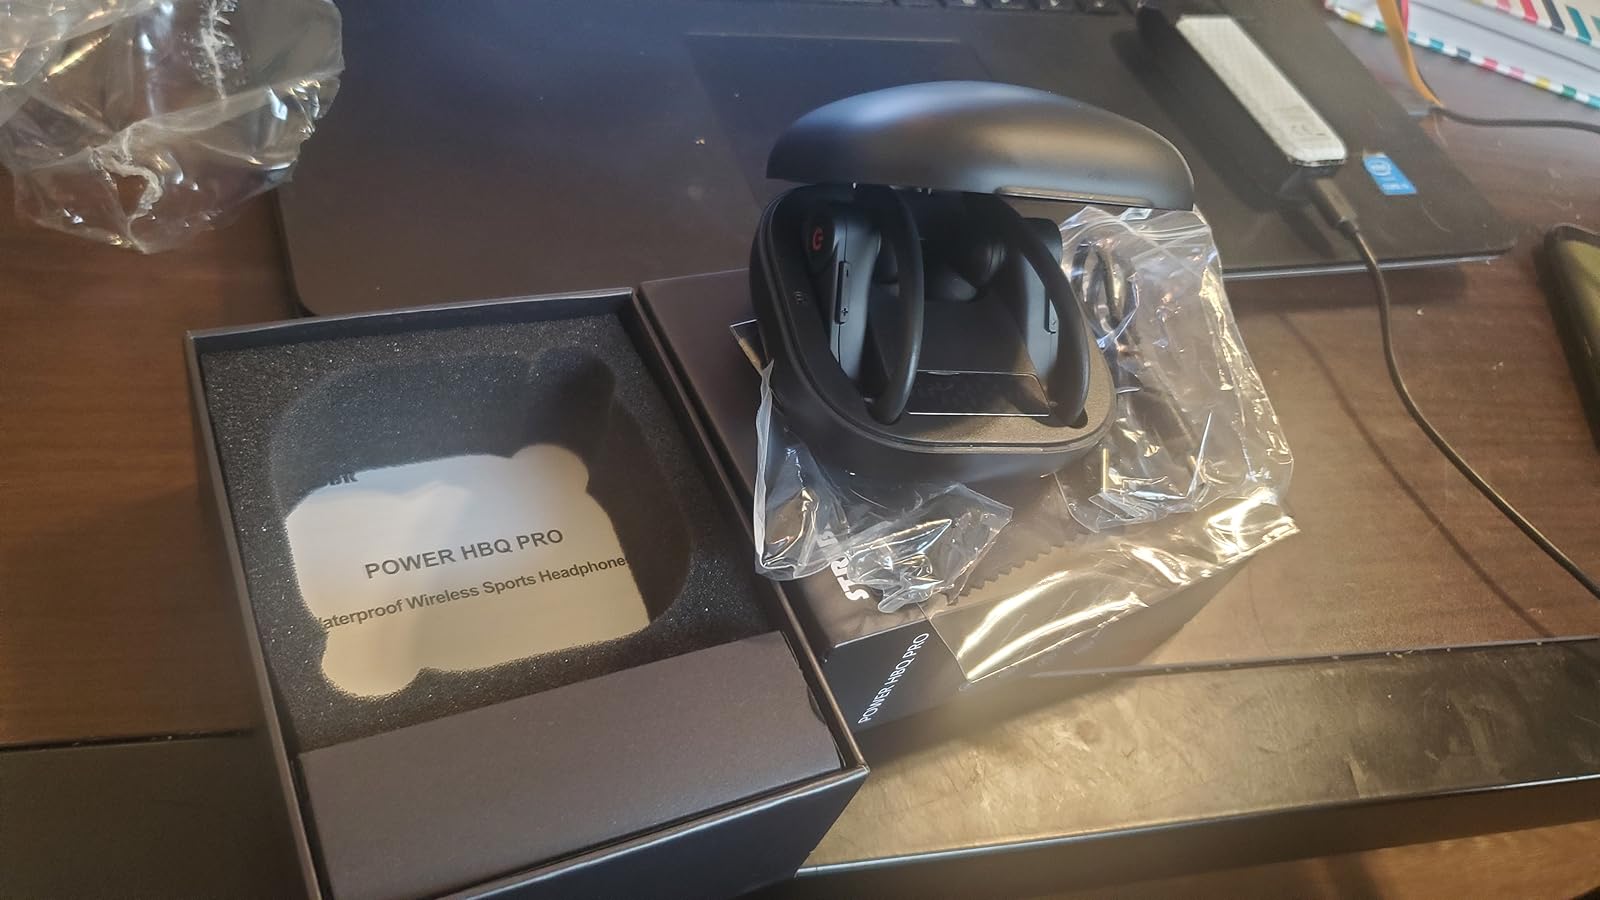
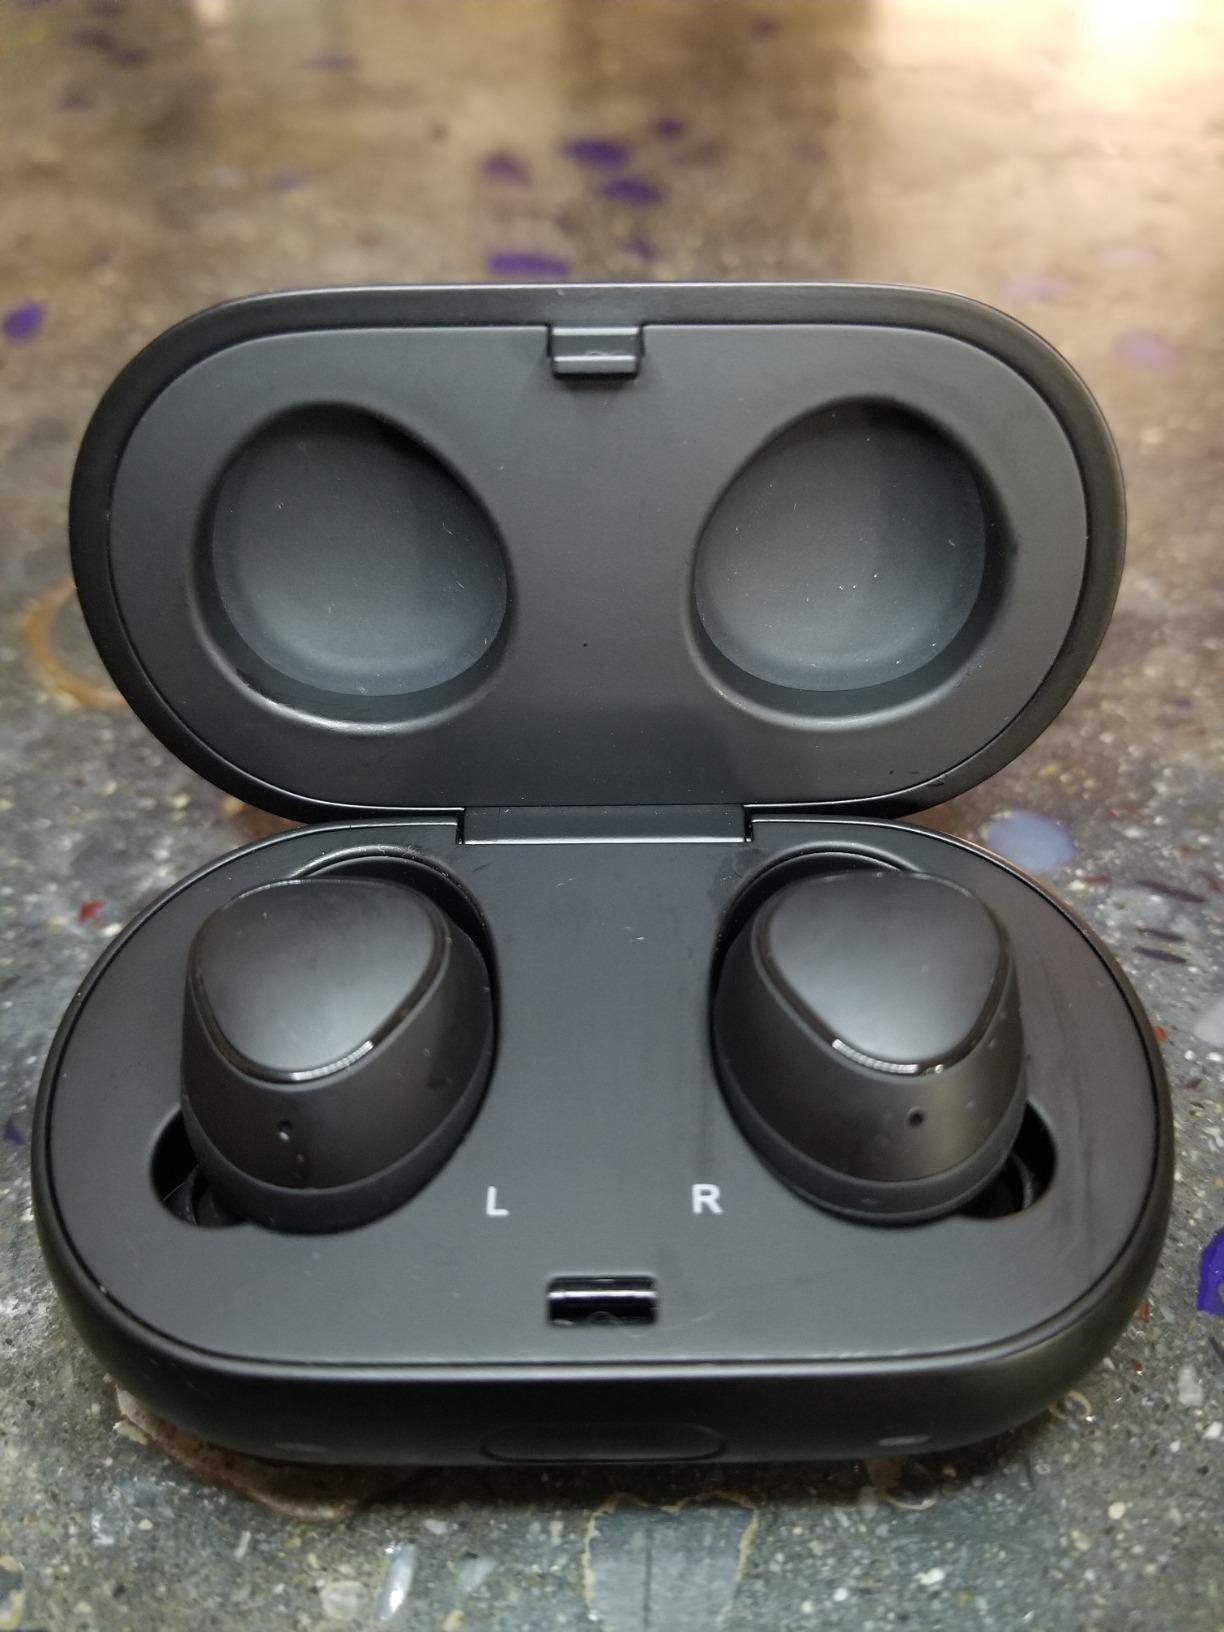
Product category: earbuds
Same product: no